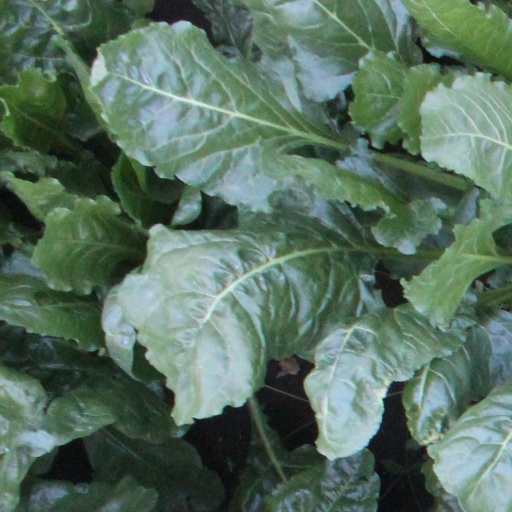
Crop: sugar beet